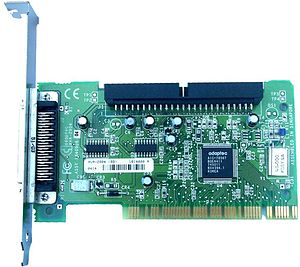
SCSI
Et Adaptec 2904 SCSI kort
SCSI
SCSI er en forkortelse for Small Computer System Interface og er en standard for en datakommunikationsbus defineret via ANSI X3.131 i 1986. SCSI er brugt i Apple Macintosh computere, IBM PC'er og UNIX-systemer til at tilføje alle typer lagringsenheder. SCSI-adapteren er ofte et udvidelseskort som monteres i computeren, men nogle computere har en indbygget SCSI-grænseflade. Standarden blev udviklet af Shugart Associates, som senere hen ændrede navnet til Seagate.